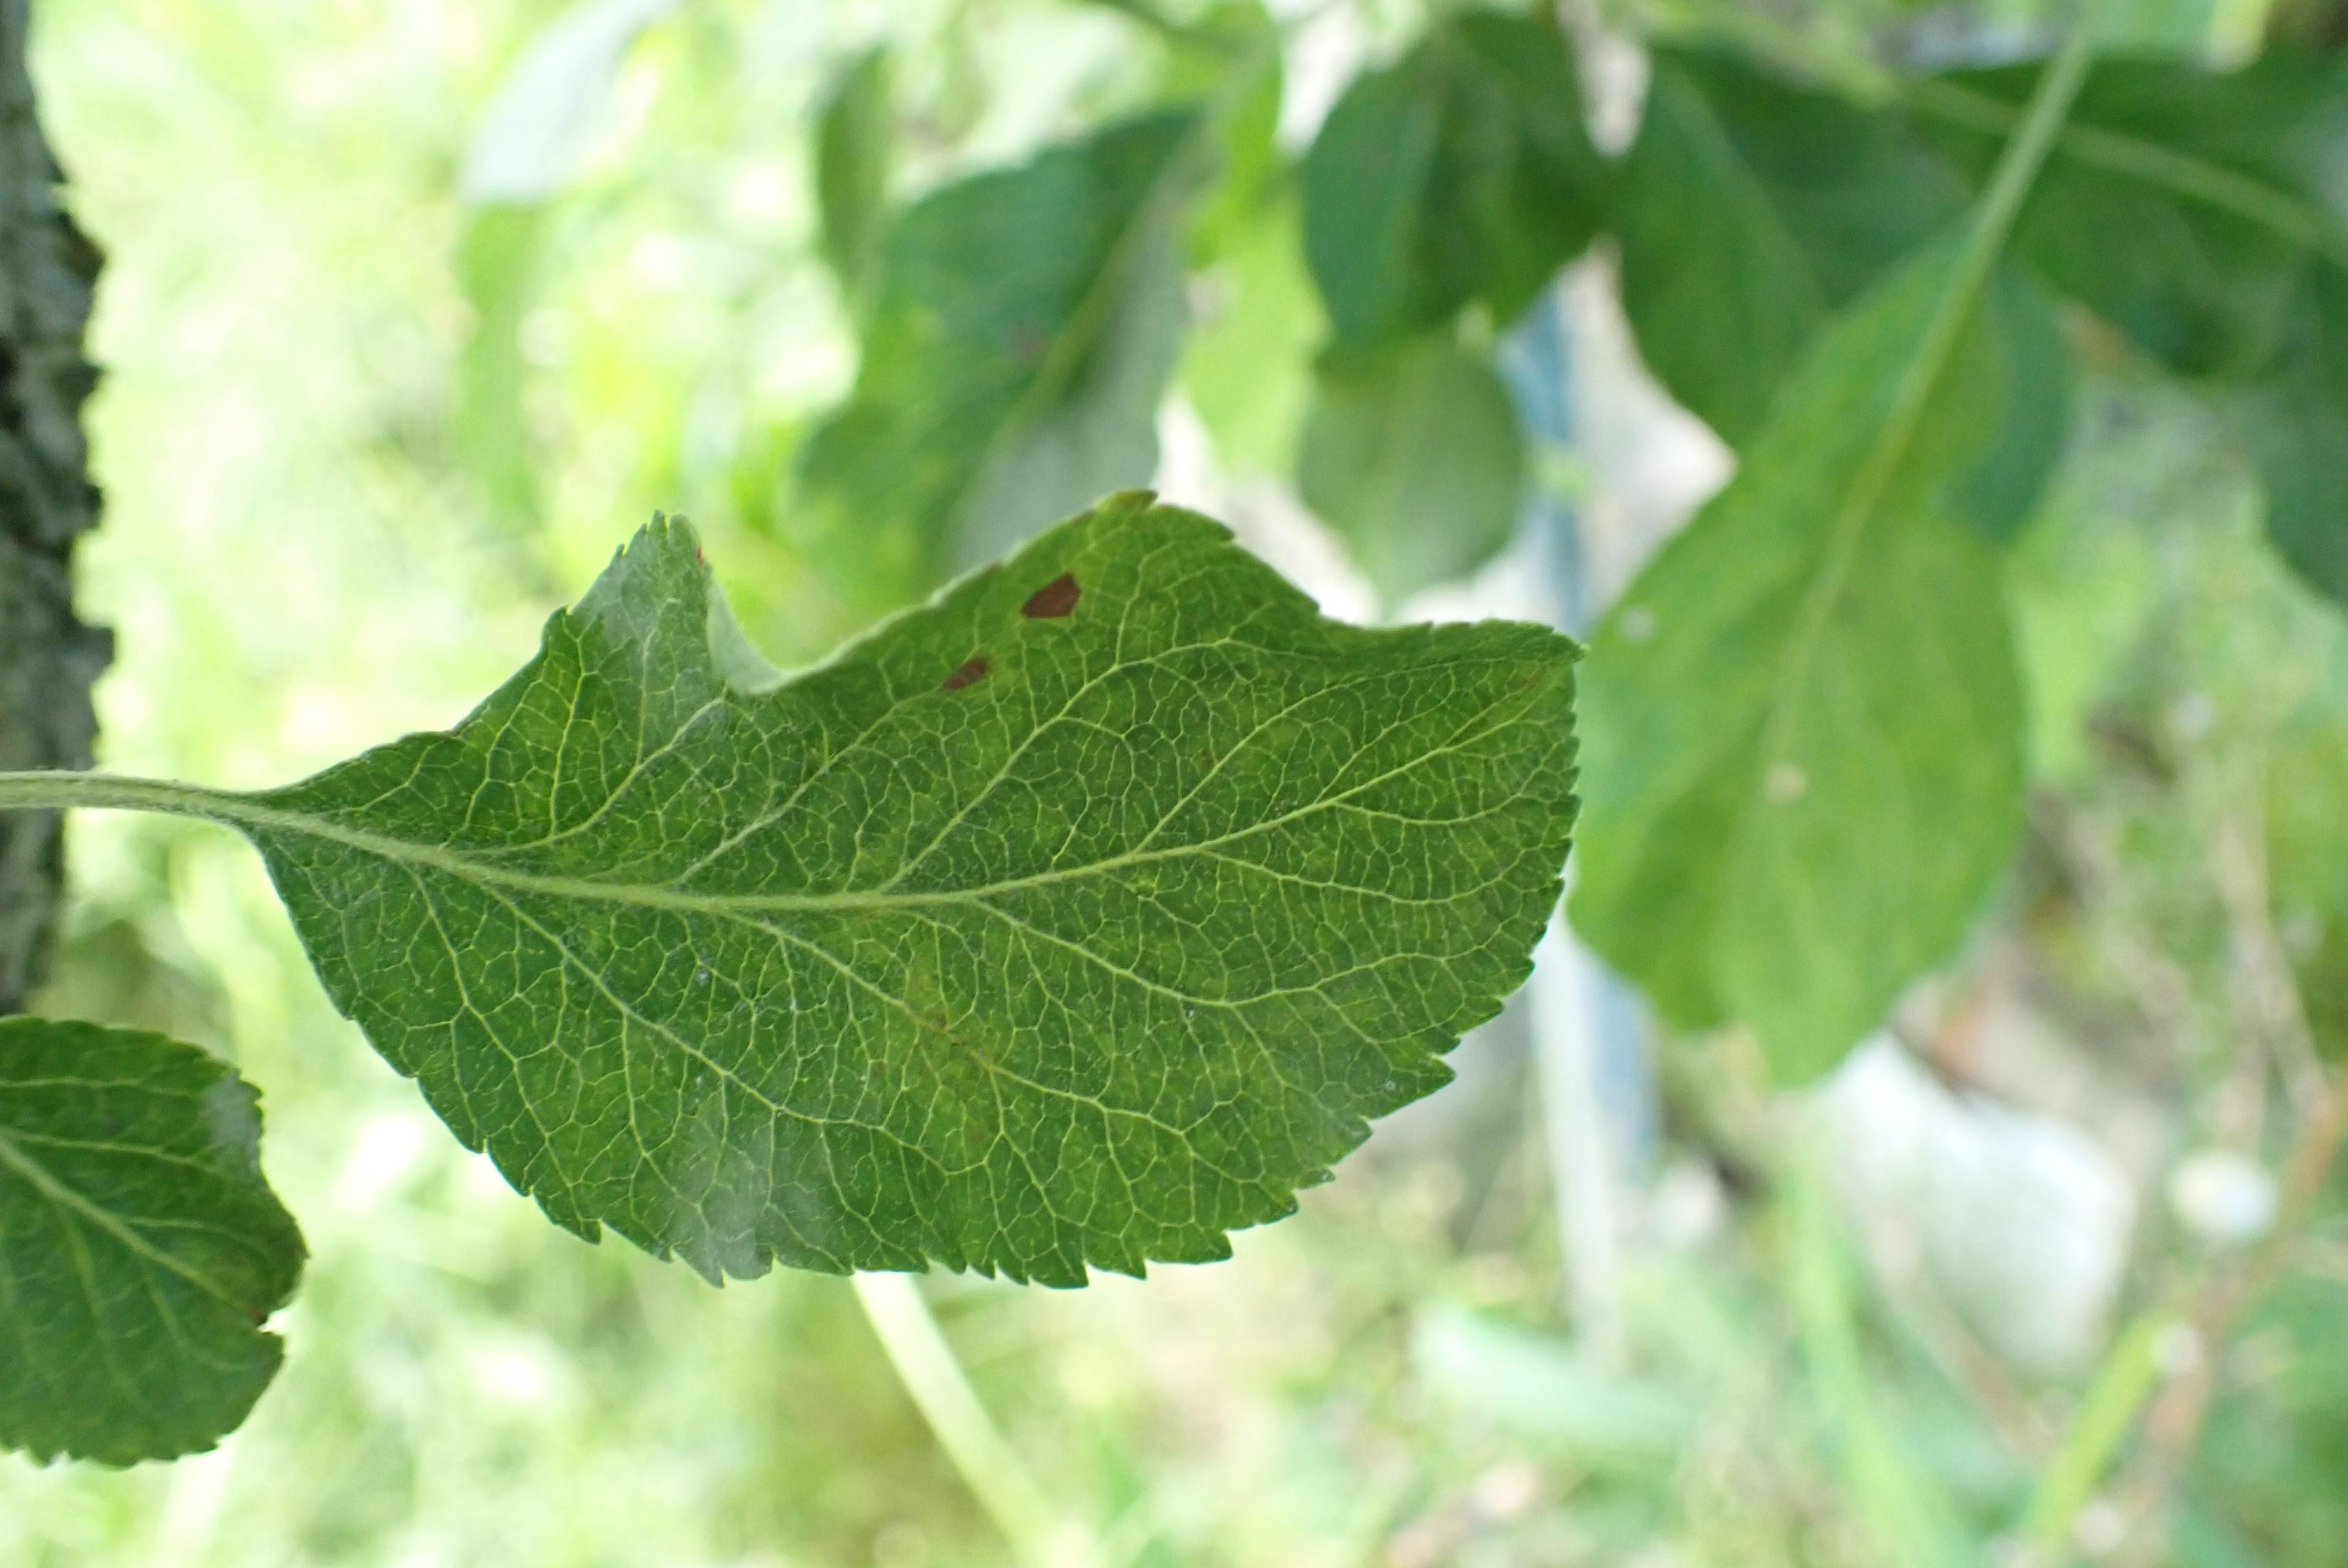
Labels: scab, frog_eye_leaf_spot